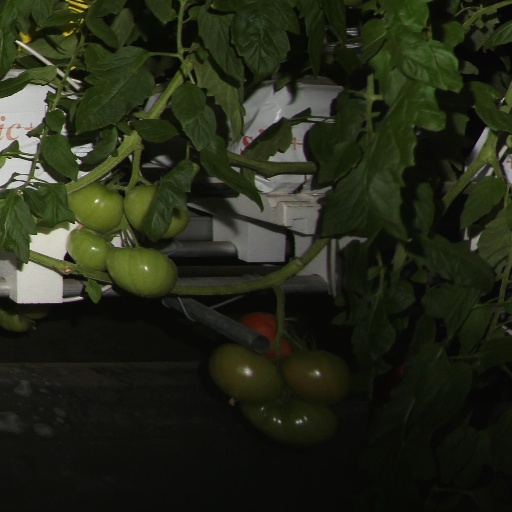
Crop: tomato